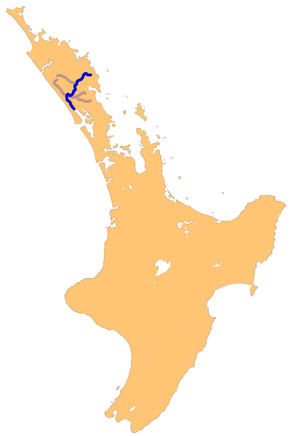
La plus longue des rivières dénommée Wairoa de Nouvelle-Zélande est cours d’eau, qui s’écoule sur 150 kilomètres à travers une partie de la Péninsule de Northland dans le nord de l’Île du Nord.